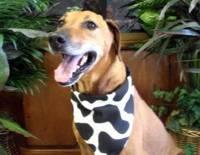
dog